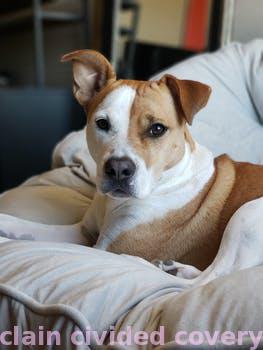
Label: Watermark